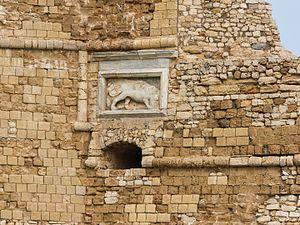
Détail du fort de Koulès, dans le port vénitien d'Héraklion, Crète, Grèce